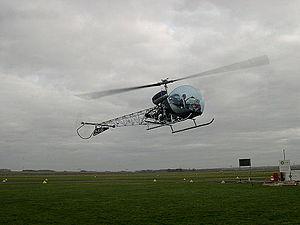
L'hélicoptère Bell 47 est vu ici lors de son atterrissage sur l'aérodrome francilien de Persan-Beaumont.
Le Bell 47 est un hélicoptère conçu par Bell Helicopter.